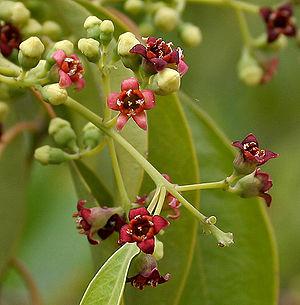
Santalum album, le Santal blanc, est un petit arbre tropical de la famille des Santalaceae. C'est la source la plus connue du bois de santal. Cette espèce est cultivée et commercialisée depuis de nombreuses années, certaines cultures misant sur ses qualités odorantes et médicinales. Elle rapporte beaucoup sous la forme d'huile essentielle, mais n'est plus exploitée intensivement en tant que matériau pour la sculpture sur bois. À cause de cette exploitation, la population à l'état sauvage est devenue vulnérable à l'extinction.